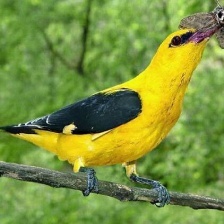
Species: EURASIAN GOLDEN ORIOLE
Scientific name: ORIOLUS ORIOLUS